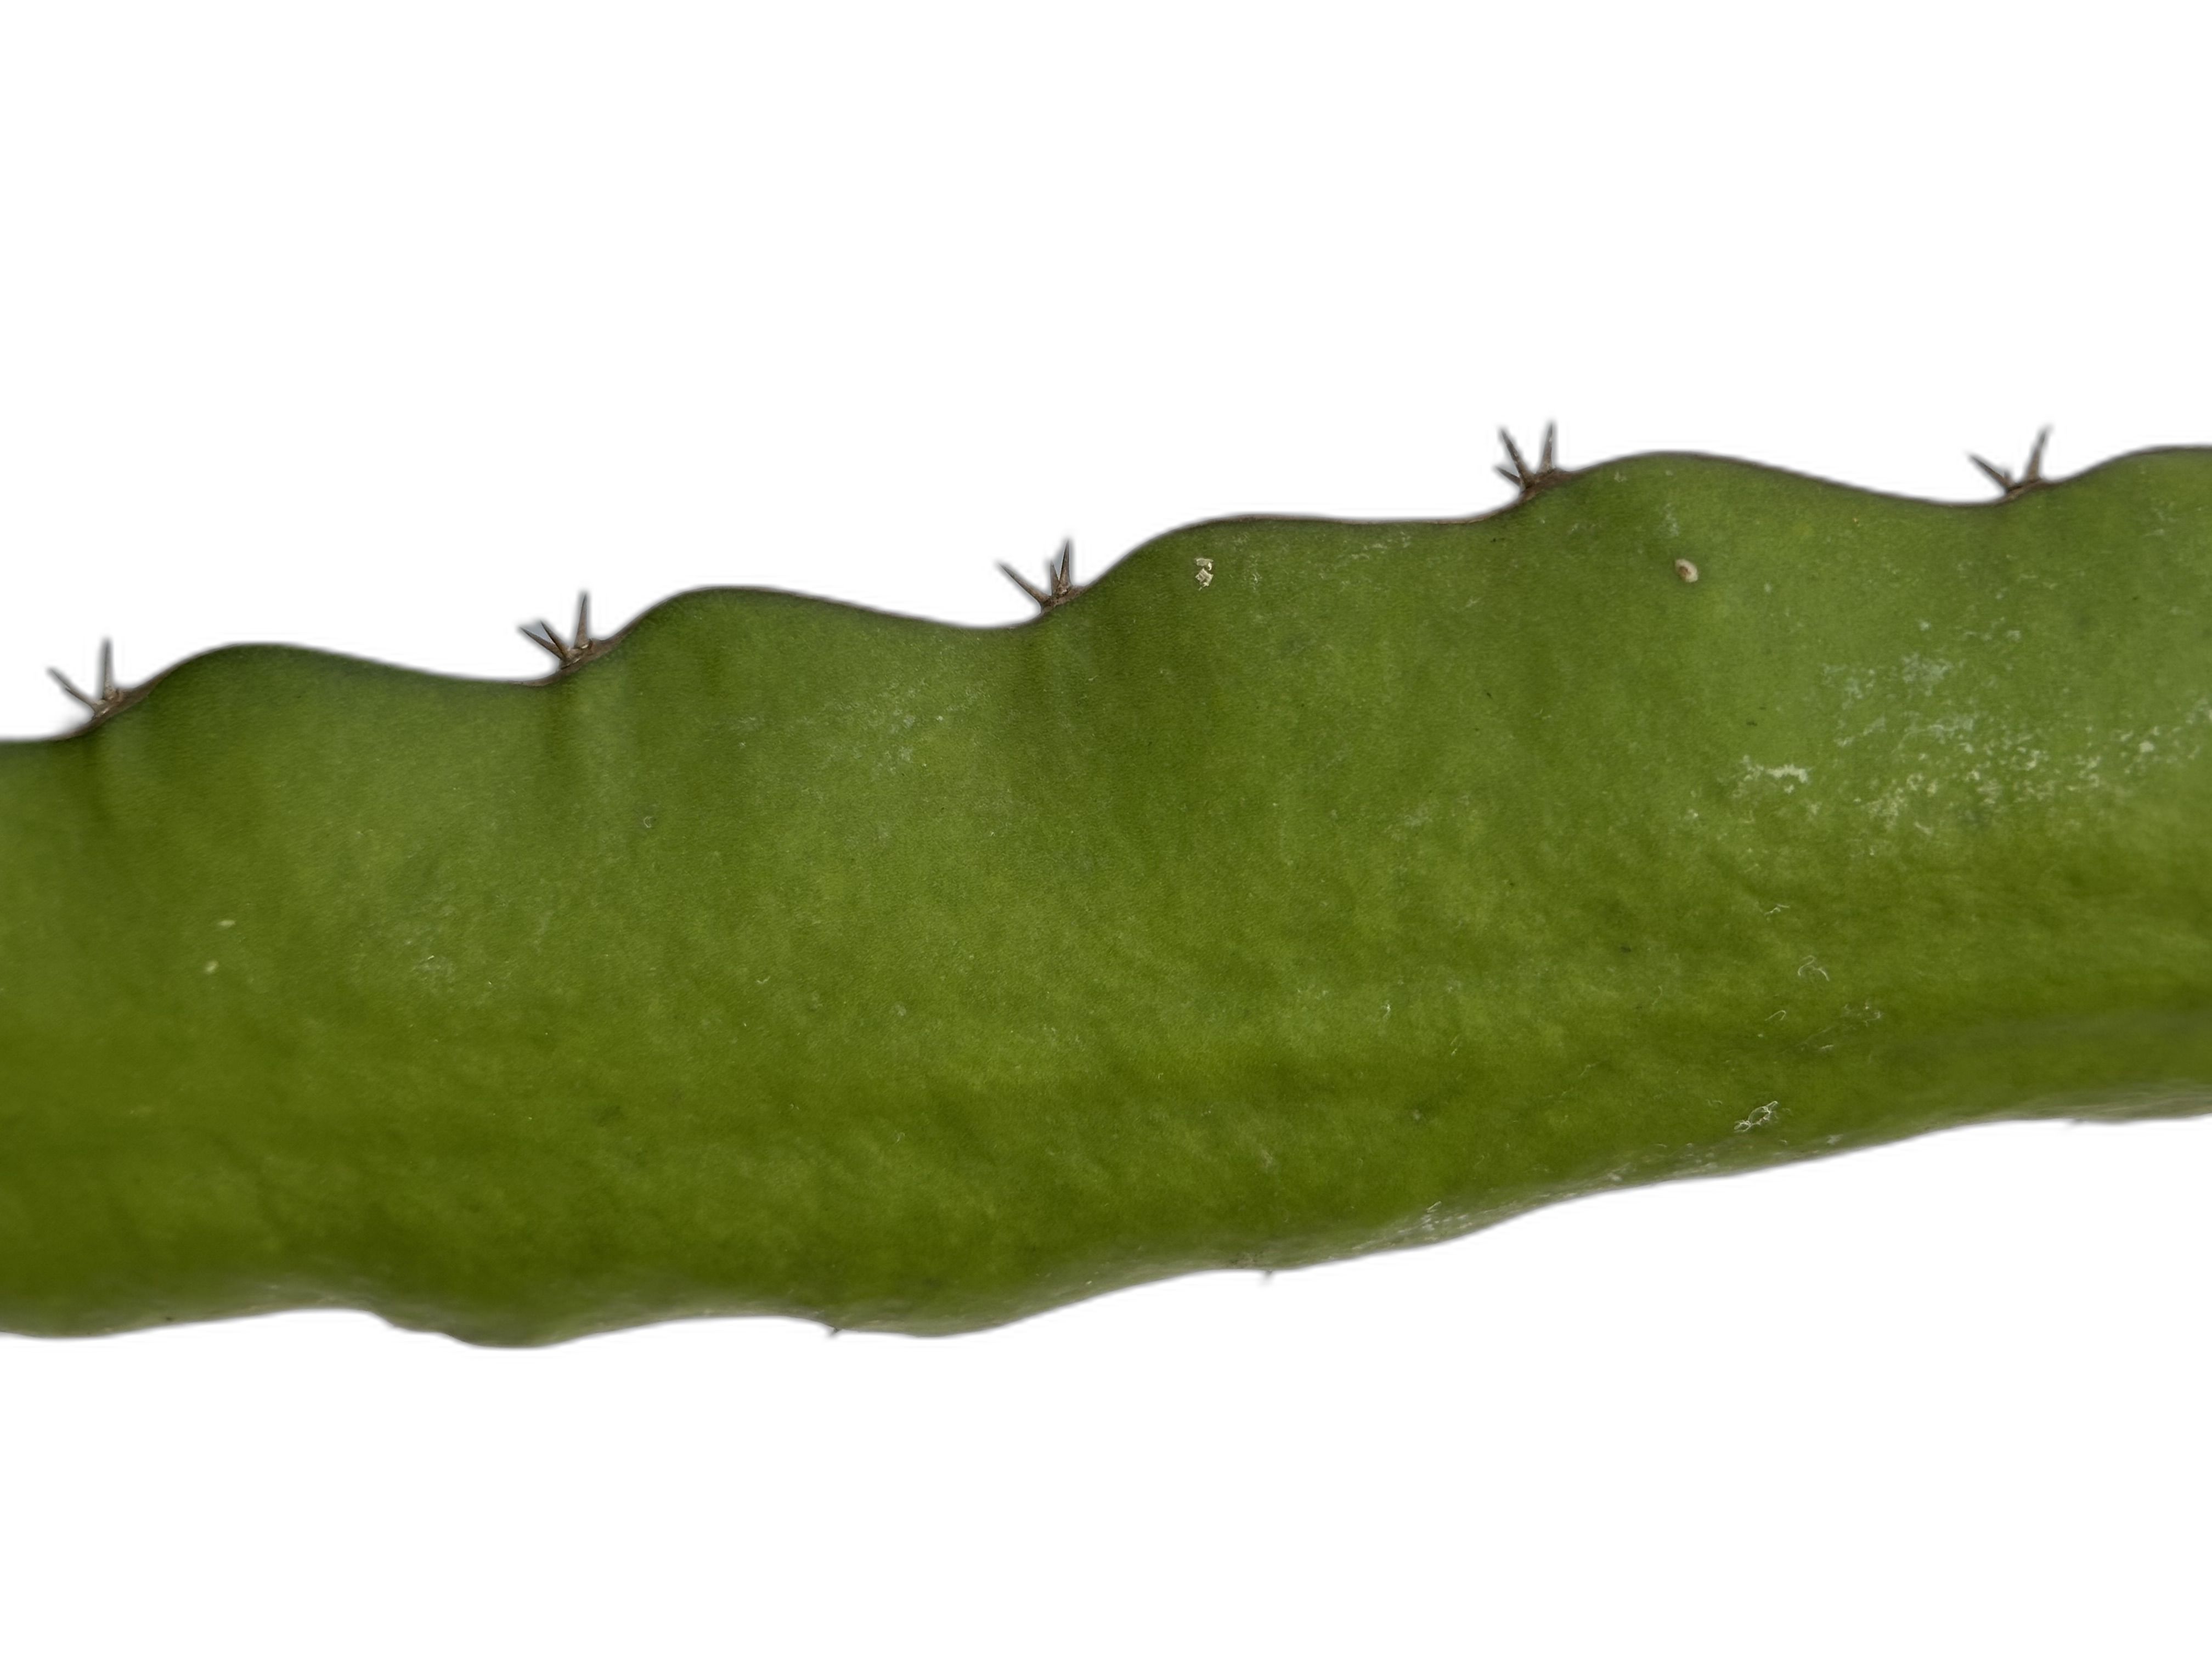
Label: Good leaf